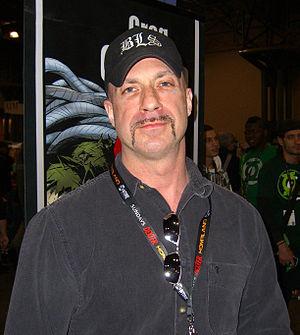
Gregory « Greg » Capullo est un dessinateur de bande dessinées connu pour son travail sur Quasar, X-Force, Angela et Spawn.